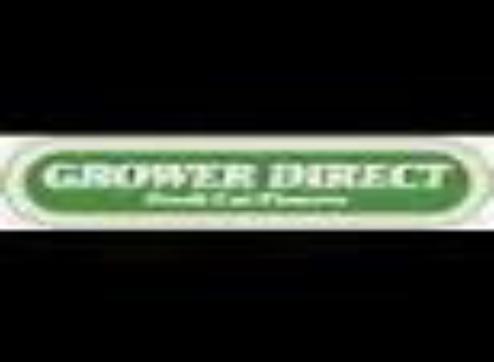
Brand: Growers Direct
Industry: Food